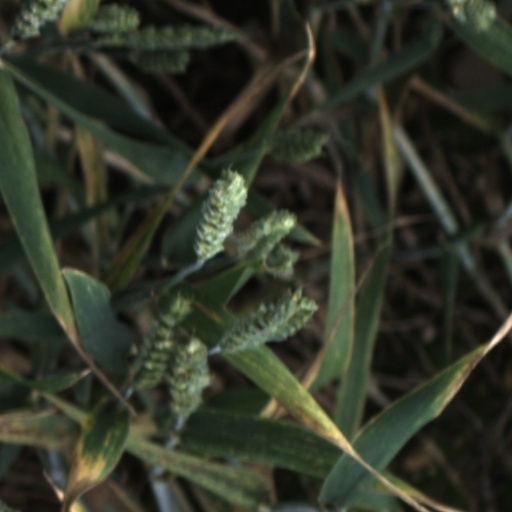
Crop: wheat